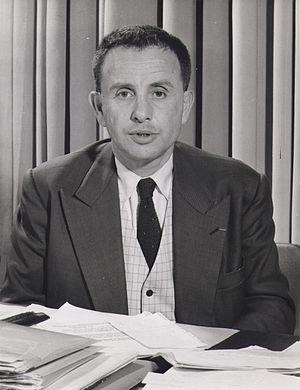
Jacques Canetti, né le 30 mai 1909 à Roussé, en Bulgarie, et mort le 7 juin 1997 à Suresnes, est un directeur artistique et producteur musical chez Polydor et Philips.
Serge Gainsbourg, nom de scène de Lucien Ginsburg, né le 2 avril 1928 à Paris et mort le 2 mars 1991 dans cette même ville, est un auteur-compositeur-interprète, et accessoirement, poète, pianiste, artiste peintre, scénariste, metteur en scène, écrivain, acteur et cinéaste français.